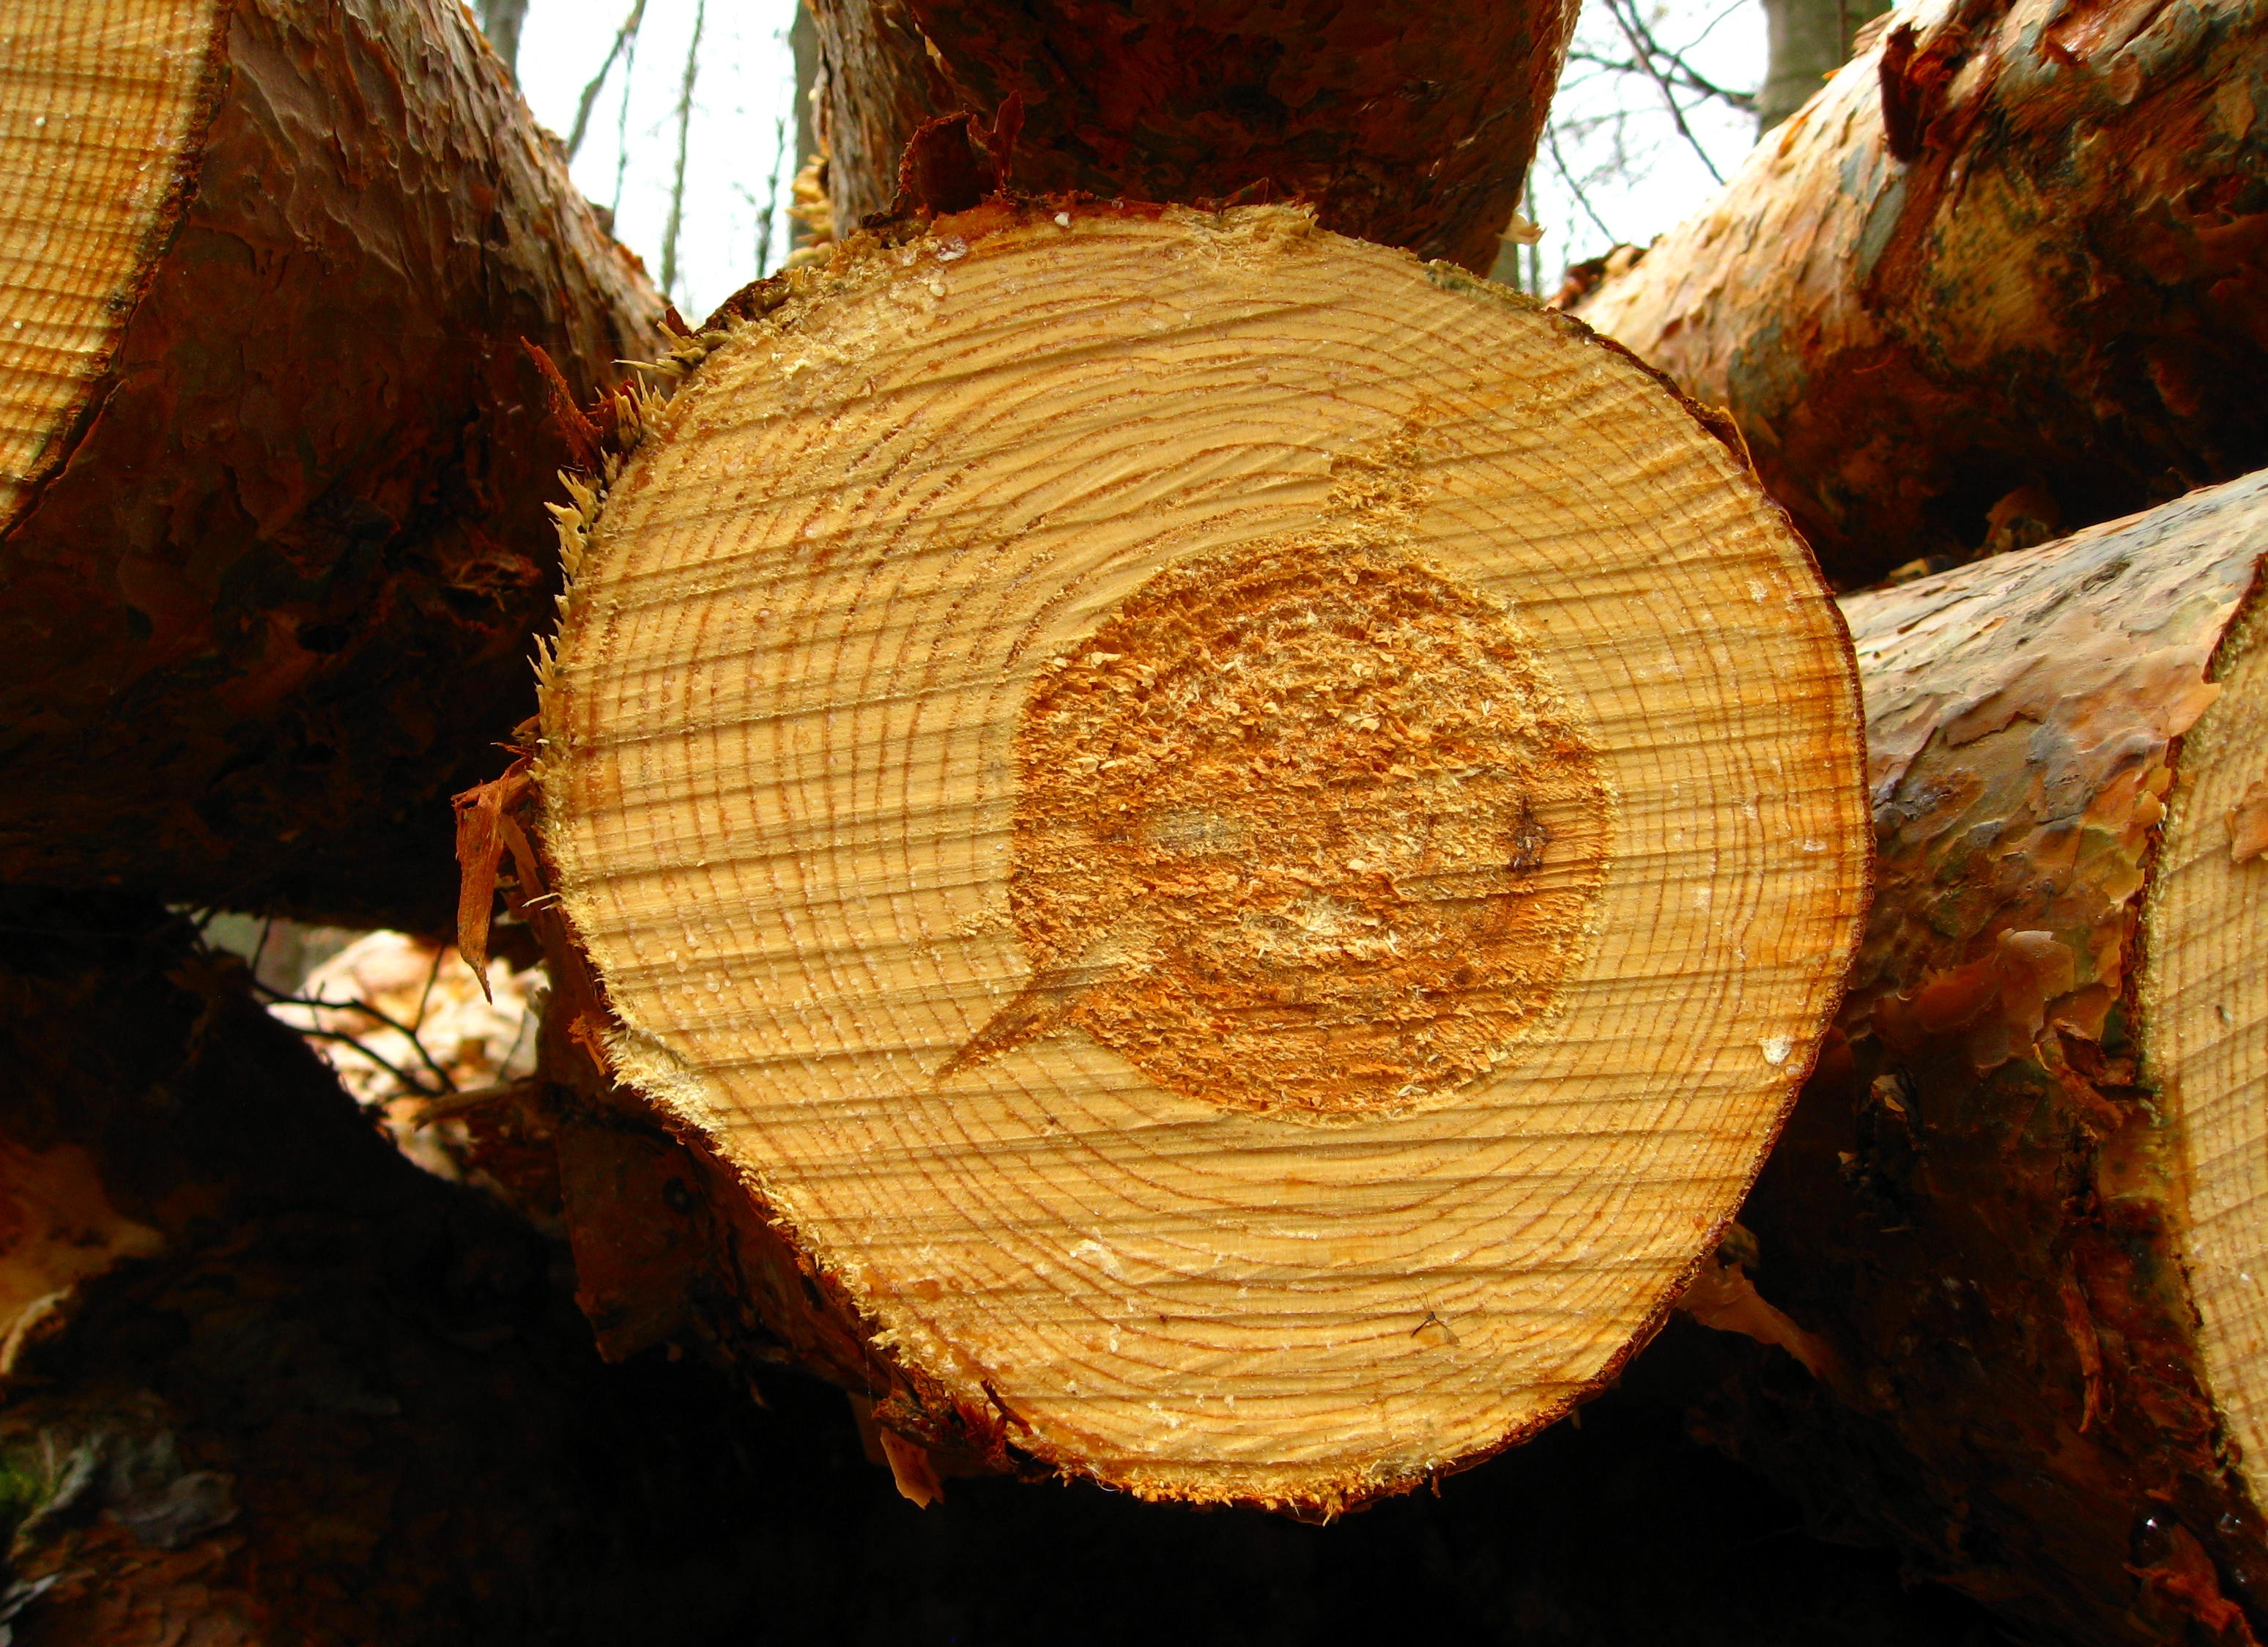
tree, nature, forest, structure, plant, wood, grain, texture, leaf, trunk, log, macro, autumn, close, coconut, tribe, wooden structure, carving, annual rings, sawed off, wood grain, man made object, ancient history, woody plant, medicinal mushroom